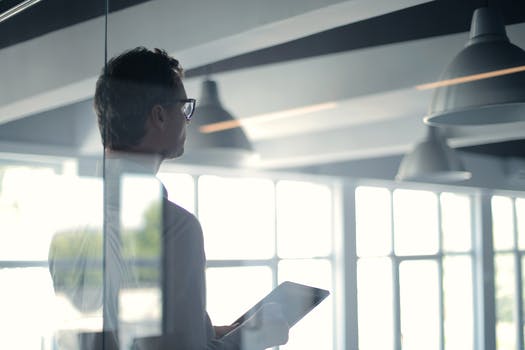
Label: No Watermark